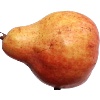
Label: red_pear